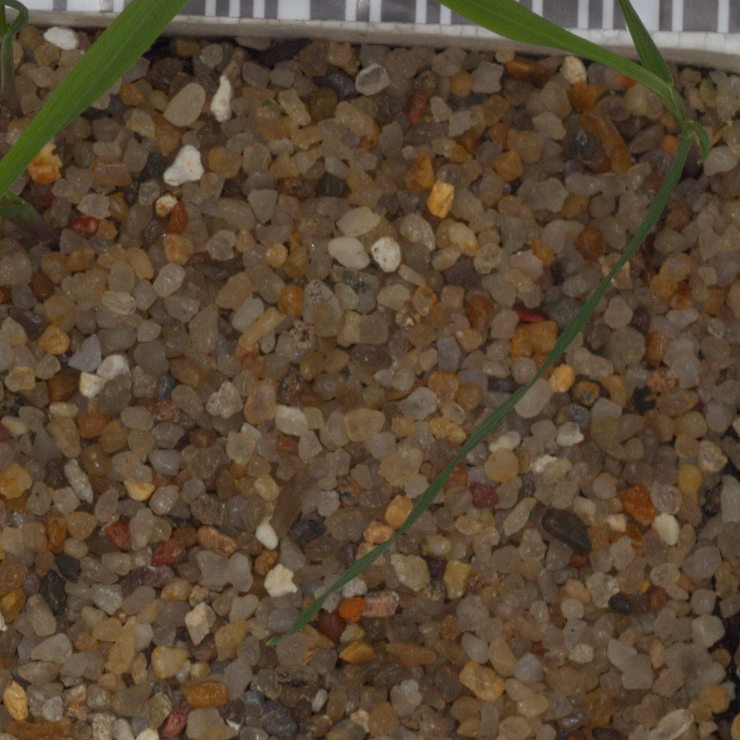
Label: black_grass